Bateman-Griffith House

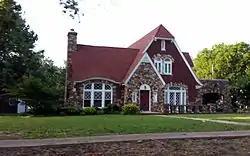

The Bateman-Griffith House is a historic house at 316 Jefferson Street in Clarendon, Arkansas, United States. It is a brick and stone two-story structure, with a steeply pitched gable roof, with a long single-story section projecting to one side, and a stone-arch porte cochere on the other. Built in 1930, it is a locally distinctive example of Tudor Revival architecture, designed by Memphis, Tennessee architect Estes Mann of the firm Mann & Gatling.